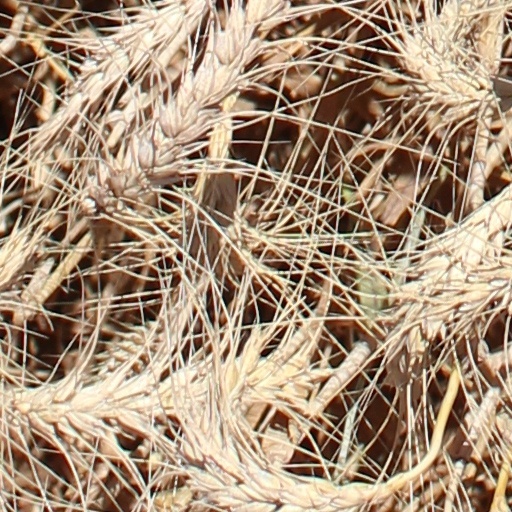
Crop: wheat